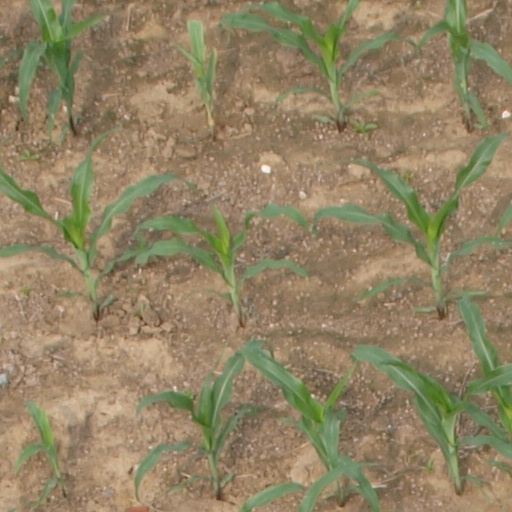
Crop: maize; corn